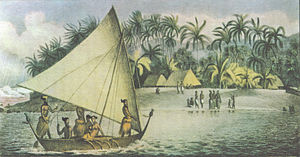
Otto von Kotzebue / Ekspeditionerne i Stillehavet / 1823-1826
Tikehau. Tegning af Louis Choris
Otto von Kotzebue var en tyskbaltisk søfarer og opdagelsesrejsende i russisk tjeneste. I løbet af sine ekspeditioner i Stillehavet opdagede han ca. 400 øer. I sin levetid gennemførte Kotzebue tre jordsomsejlinger.